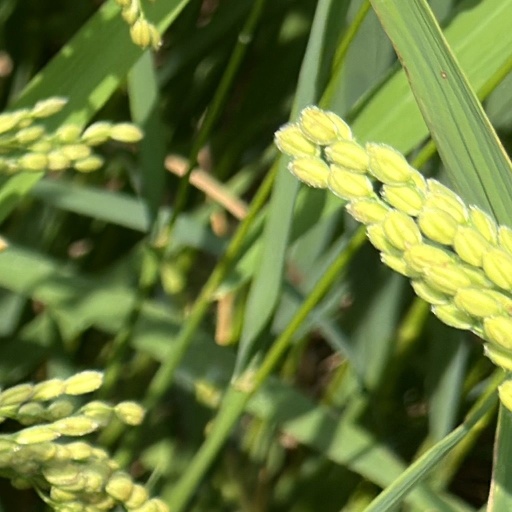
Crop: rice